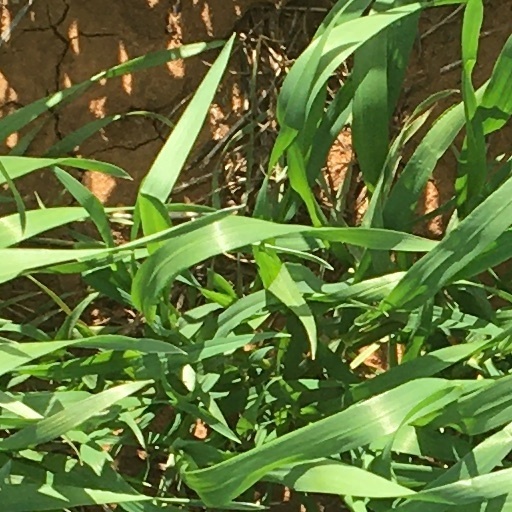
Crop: wheat